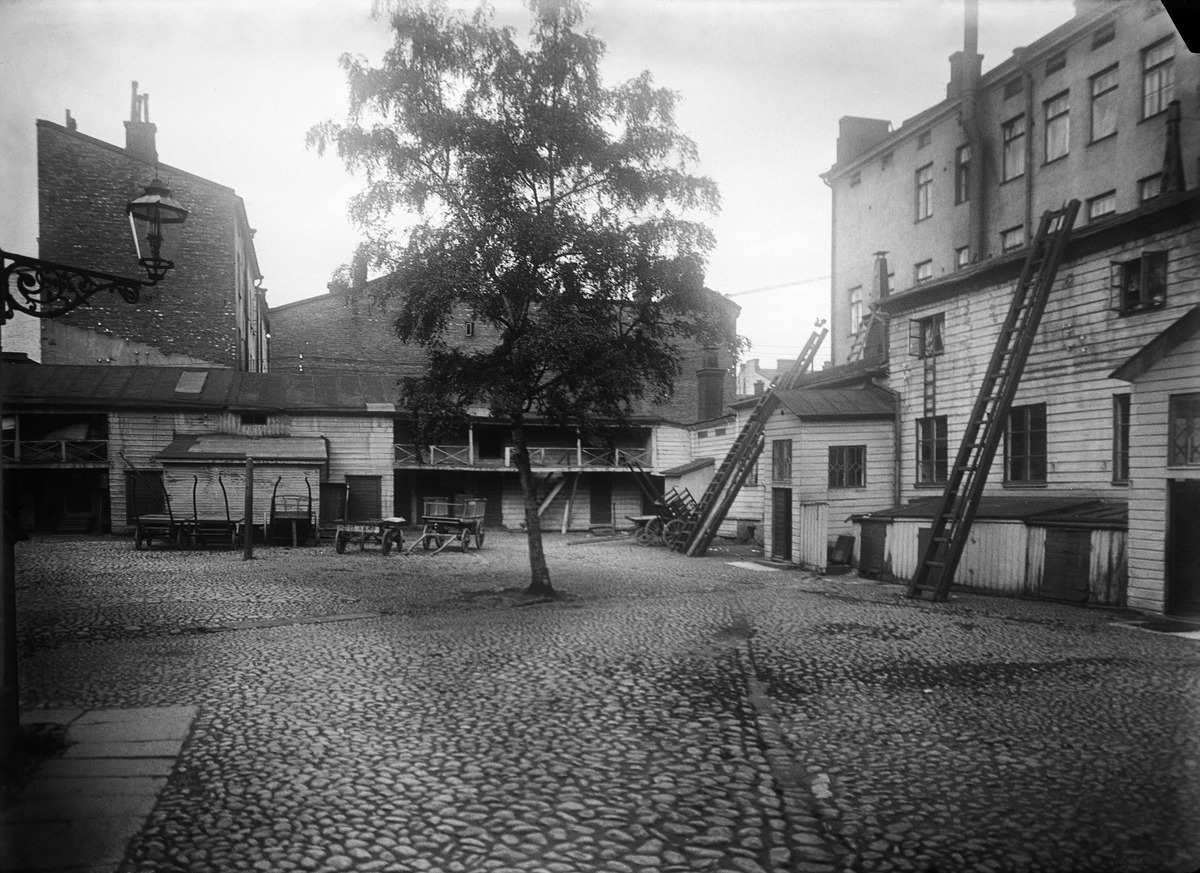
Näkymä sisäpihalle, mahdollisesti Aleksanterinkadulta tai Pohjois-Esplanaadikadulta (Pohjoisesplanadi)
sisällön kuvaus: Näkymä sisäpihalle, mahdollisesti Aleksanterinkadulta tai Pohjois-Esplanaadikadulta (Pohjoisesplanadi). Pihan perällä olevassa kärryssä merkintä "Hotel Kämp". mustavalkoinen
Kuvaaja: Rosenbröijer, A.E., valokuvaaja
Ajankohta: kuvausaika 1900 -luvun alku
Paikka: Suomi, Uusimaa, Helsinki, Kluuvi Helsinki
Aiheet: pihat, sisäpihat, kiveys, puut, rakennukset, puurakennukset, kivirakennukset, piharakennukset, kuljetusvälineet, kärryt, tikkaat, valaisimet, lyhdyt